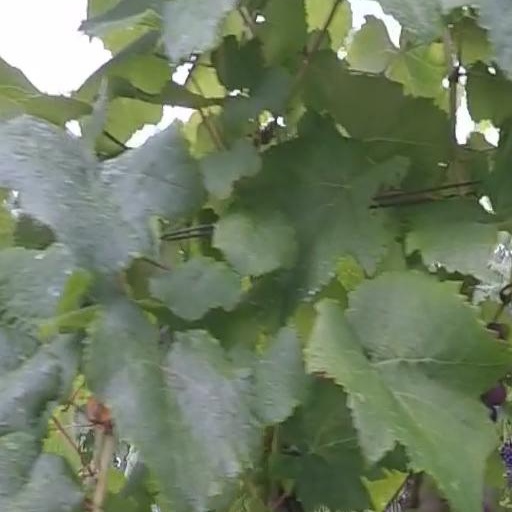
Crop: grape